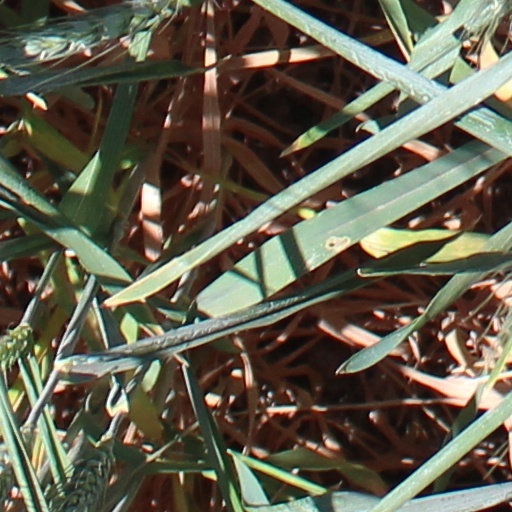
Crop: wheat